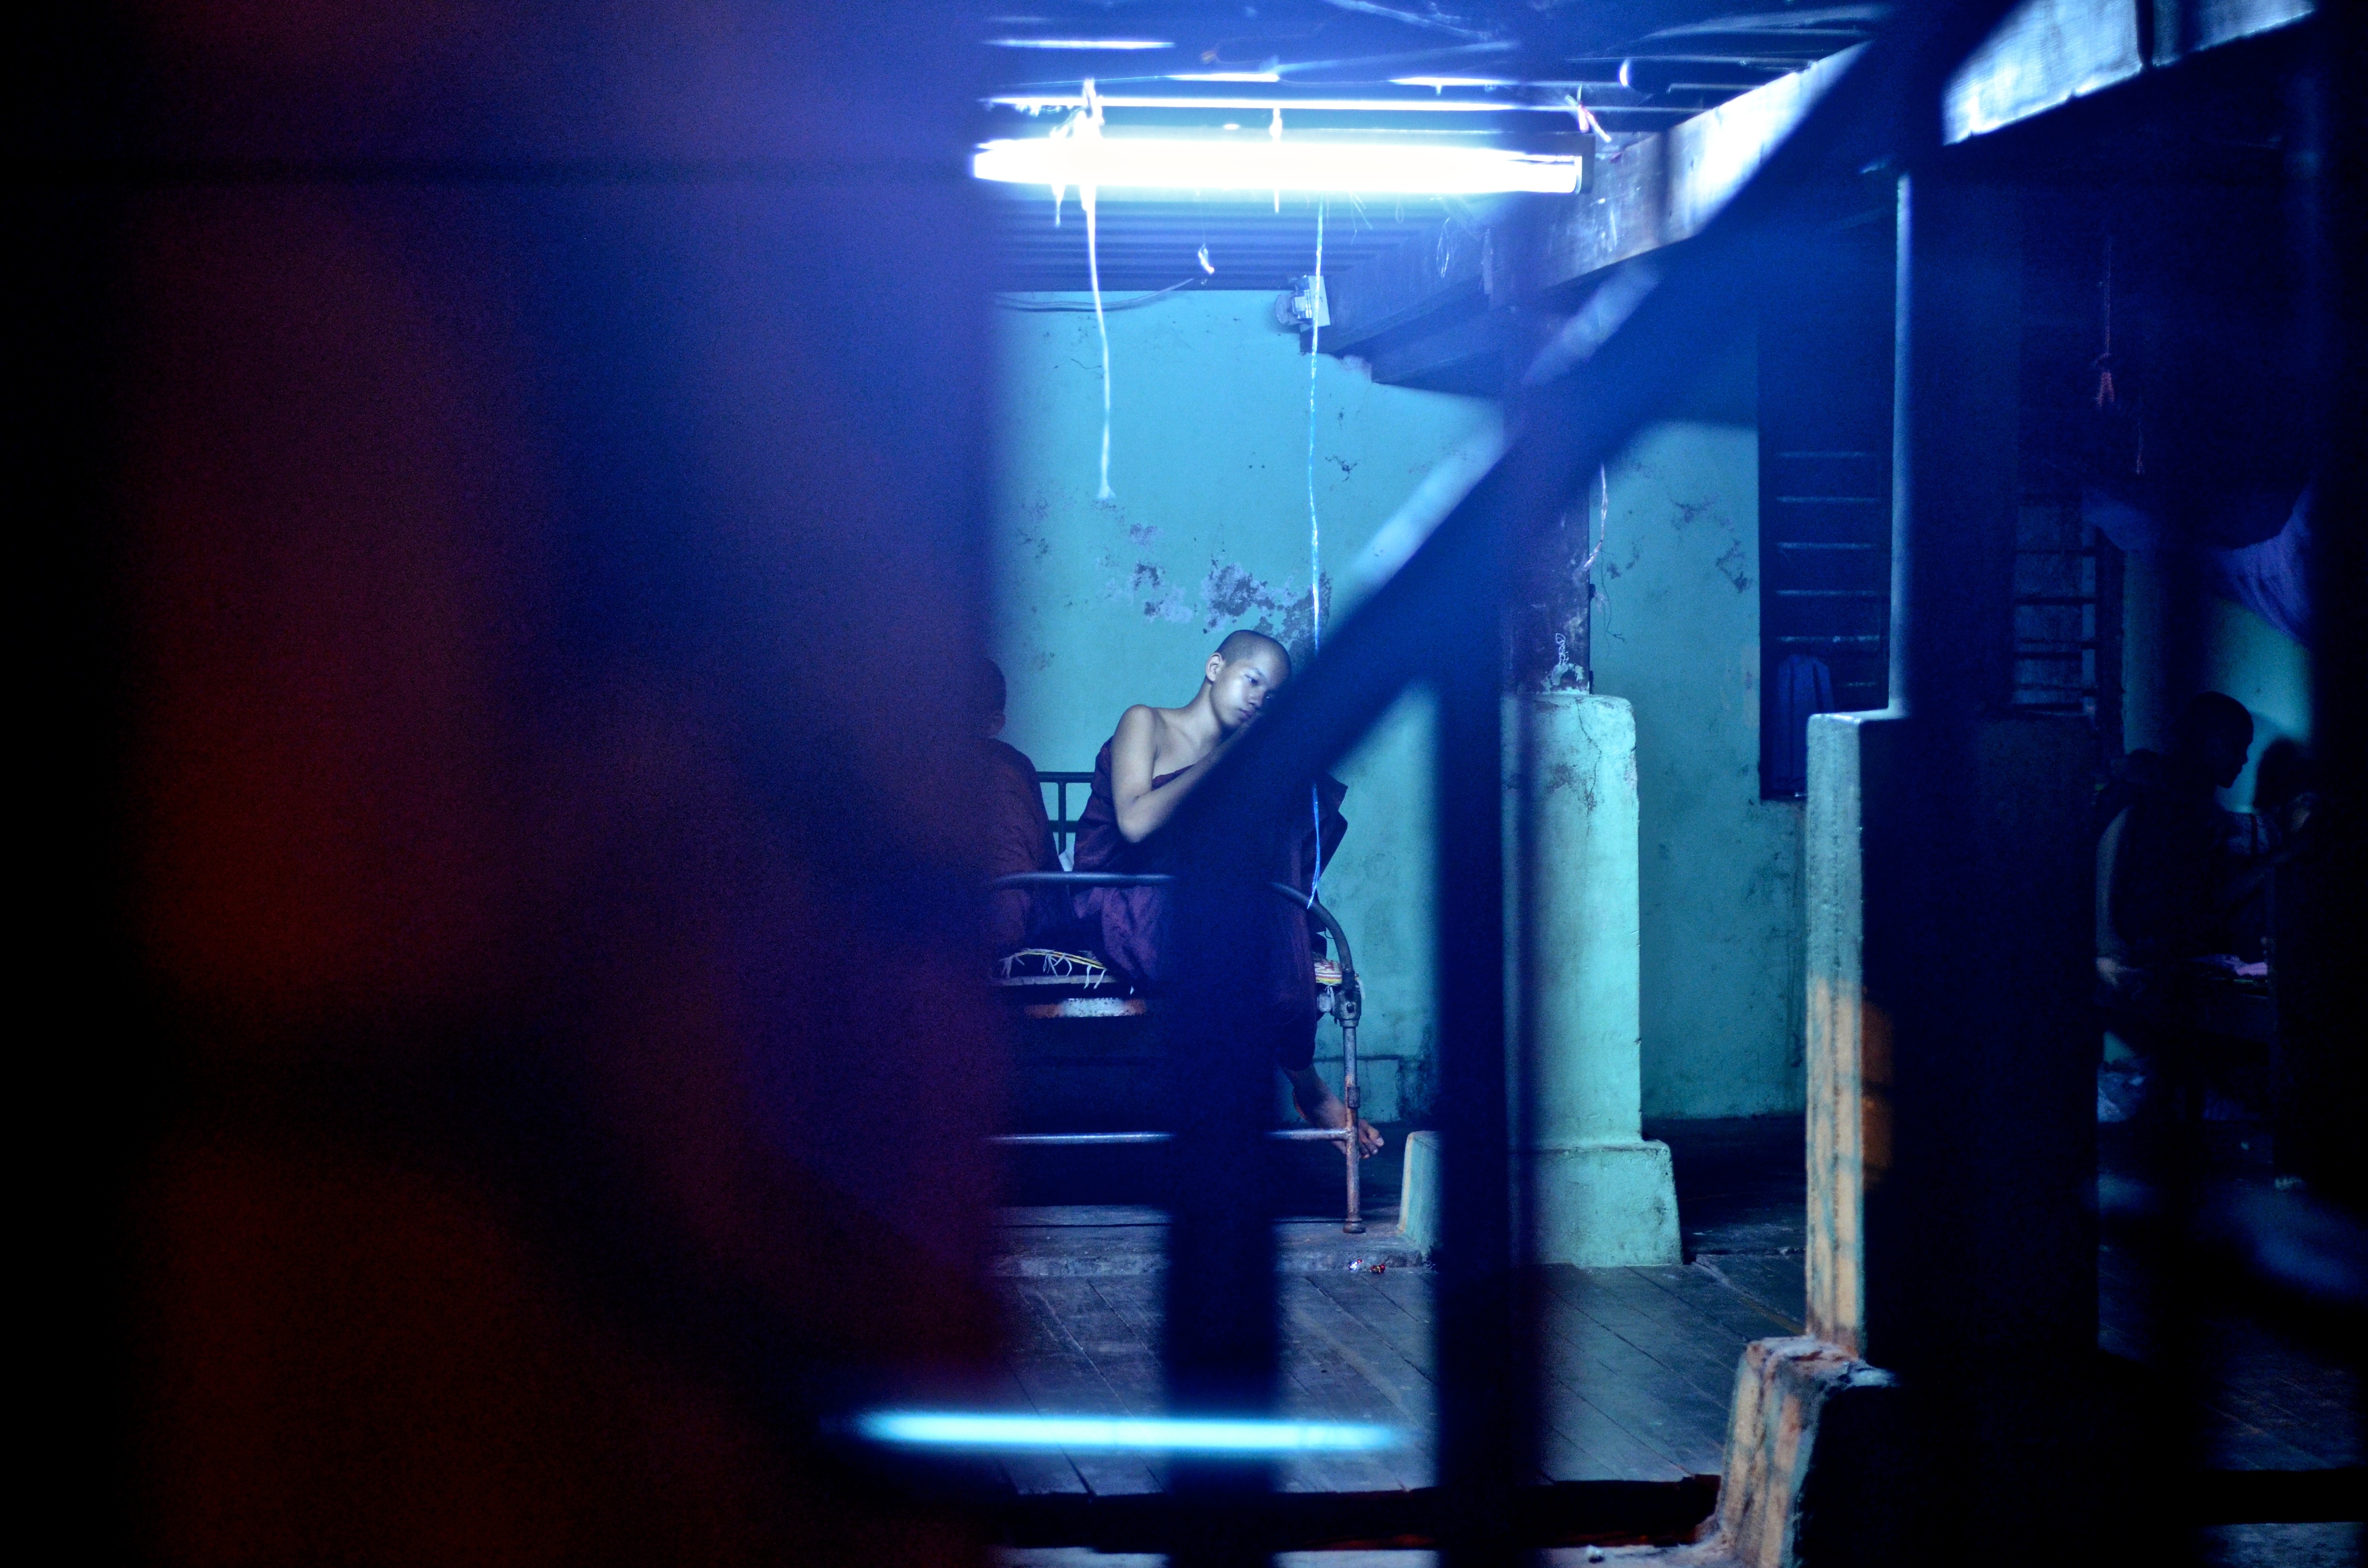
light, darkness, blue, stage